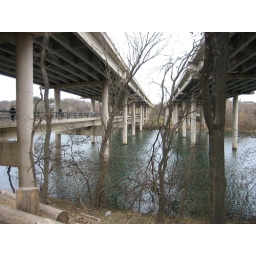
Pedestrian bridge crossing the river under the southbound lane of Mopac.